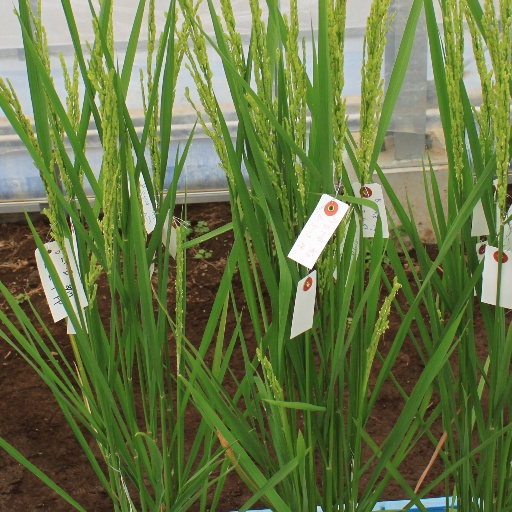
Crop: rice